Wressle Castle

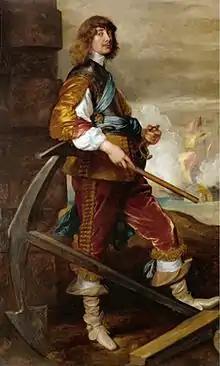
Algernon Percy, 10th Earl of Northumberland was ordered to complete demolition of Wressle Castle in 1650.

Though Henry IV gave Thomas Percy influence in south Wales, relations between the two deteriorated due partly to delays in payment. Thomas’ nephew, Henry Percy, rose in armed rebellion in July 1403 and Thomas joined him. The rebellion culminated in the battle of Shrewsbury in which Thomas Percy was captured. Two days later, on 23 July, he was beheaded and his property – including Wressle Castle – was subsequently confiscated by the crown. Between 1403 and 1471 ownership of the castle swapped between the crown and those the reigning monarch chose to grant it to, though only for short periods. In 1471, Wressle Castle was given to Henry Percy, 4th Earl of Northumberland, returning it to the Percy family. His son, Henry Algernon Percy, 5th Earl of Northumberland, undertook an extensive programme of refurbishment at Wressle Castle, refurbishing the interior and updating the gardens. At the time he was one of the richest men in England. "The Northumberland Household Book" was compiled around this time and details day-to-day domestic activities at the castles of Wressle and Leconfield, and is used by historians to study the late medieval household.